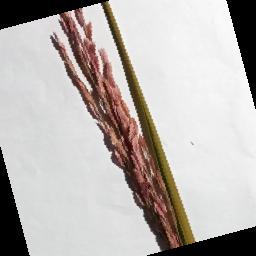
Label: Rice___Neck_Blast